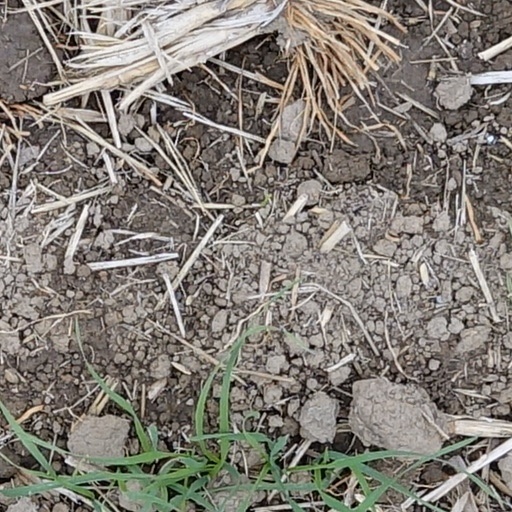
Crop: wheat